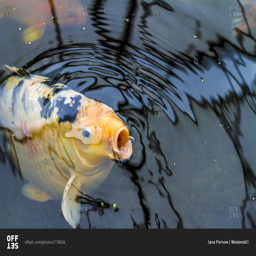
koi fish , in a pond gasping for air